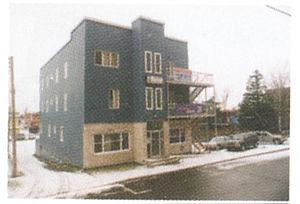
1-124 rue Ste-Marie Édifice du CCBSL, Rimouski, Québec
"Le Conseil central du Bas-saint-Laurent est l'un des treize conseils centraux de la Confédération des syndicats nationaux. Le dernier congrès du Conseil central du Bas-Saint-Laurent s'est tenu en mai 2013 à Rivière-du-Loup sous le thème ""POUR"". Le Conseil central est un porte-parole privilégié dans la région du Bas-Saint-Laurent. La CSN régionale intervient régulièrement dans les débats qui touchent ses membres, mais plus largement sur les conditions de vie des Bas-Laurentiens en général.